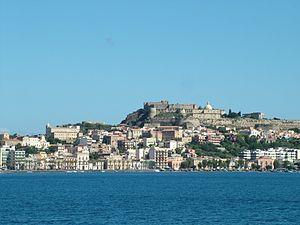
Milazzo est une ville de la province italienne de Messine, sur la côte nord-est de la Sicile.
La bataille de Milazzo a lieu entre le 17 et le 24 juillet 1860 dans les alentours de la ville de Milazzo, quand les Mille de Giuseppe Garibaldi ainsi que de nouveaux combattants qui donnent corps à l'armée méridionale, affrontent et défont l'armée des Bourbons du Royaume des Deux-Siciles. Les forces engagées dans la bataille s’élèvent à environ 10 000 hommes, dont plus de 6 000 sont des garibaldiens.